The Republic of Flappers

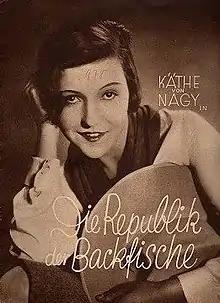

The Republic of Flappers (German: Die Republik der Backfische) is a 1928 German silent comedy film directed by Constantin J. David and starring Käthe von Nagy, Raimondo Van Riel and Ernst Stahl-Nachbaur. The title refers to flappers.